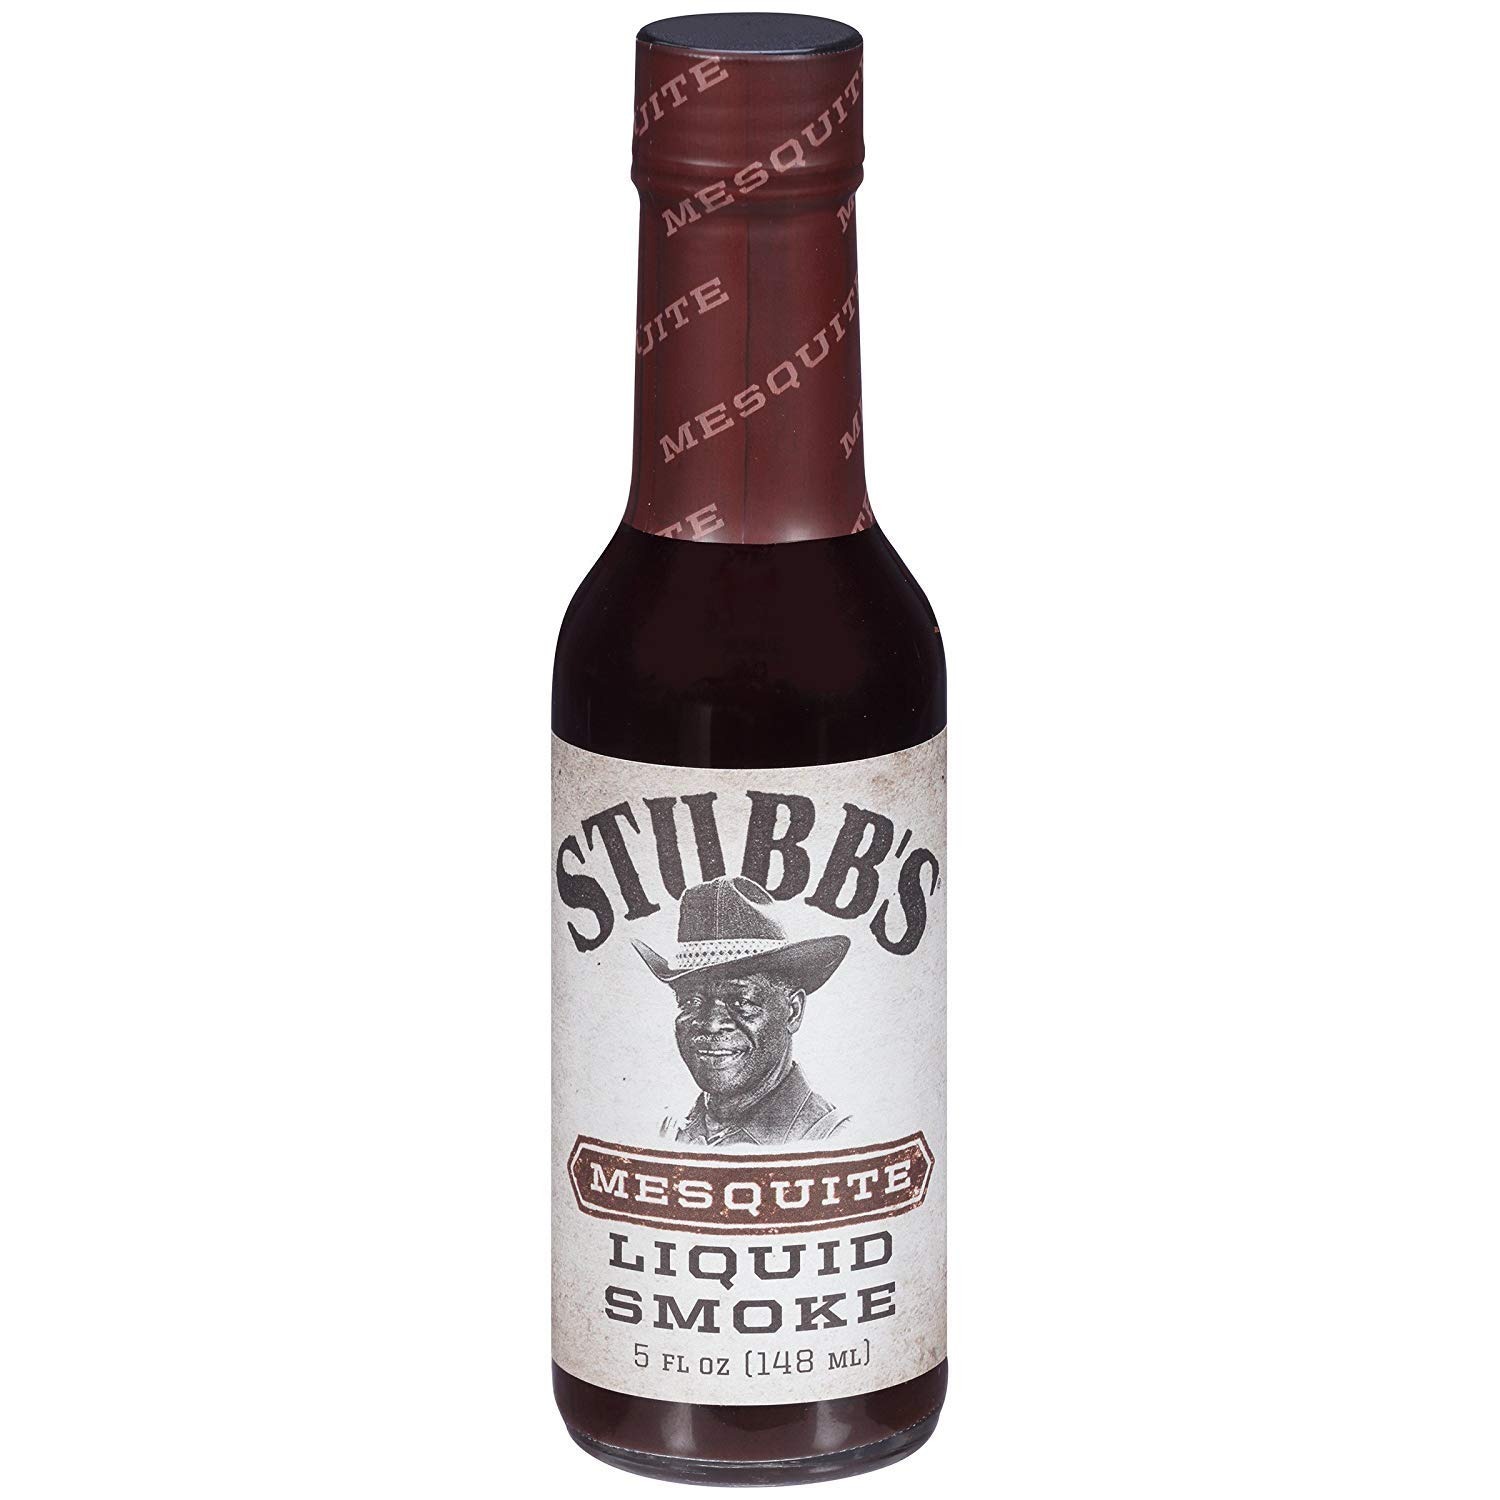
Item Name: Stubbs, Liquid Smoke Mesquite, 5 OZ (Pack of 12)
Value: 60.0
Unit: Ounce

Price: 14.99